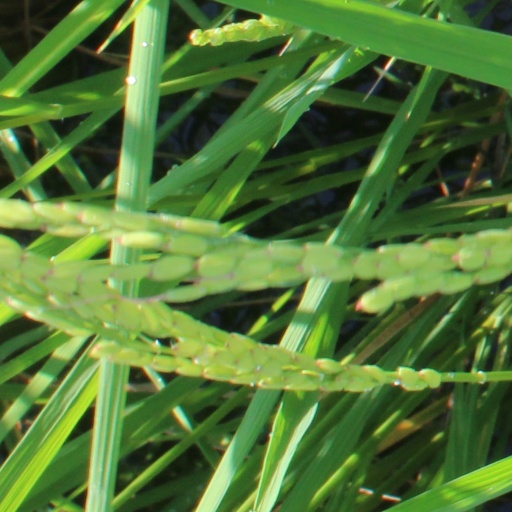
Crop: rice